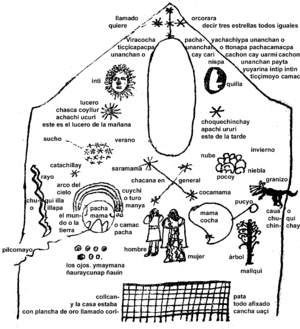
Juan de Santa Cruz Pachacuti Yamqui Salcamaygua: Cosmologie des Incas
La cosmologie est la branche de l'astrophysique qui étudie l'origine, la nature, la structure et l'évolution de l'Univers.
La mythologie inca regroupe l'ensemble des mythes et légendes qui expliquent, représentent ou symbolisent les diverses croyances incas.